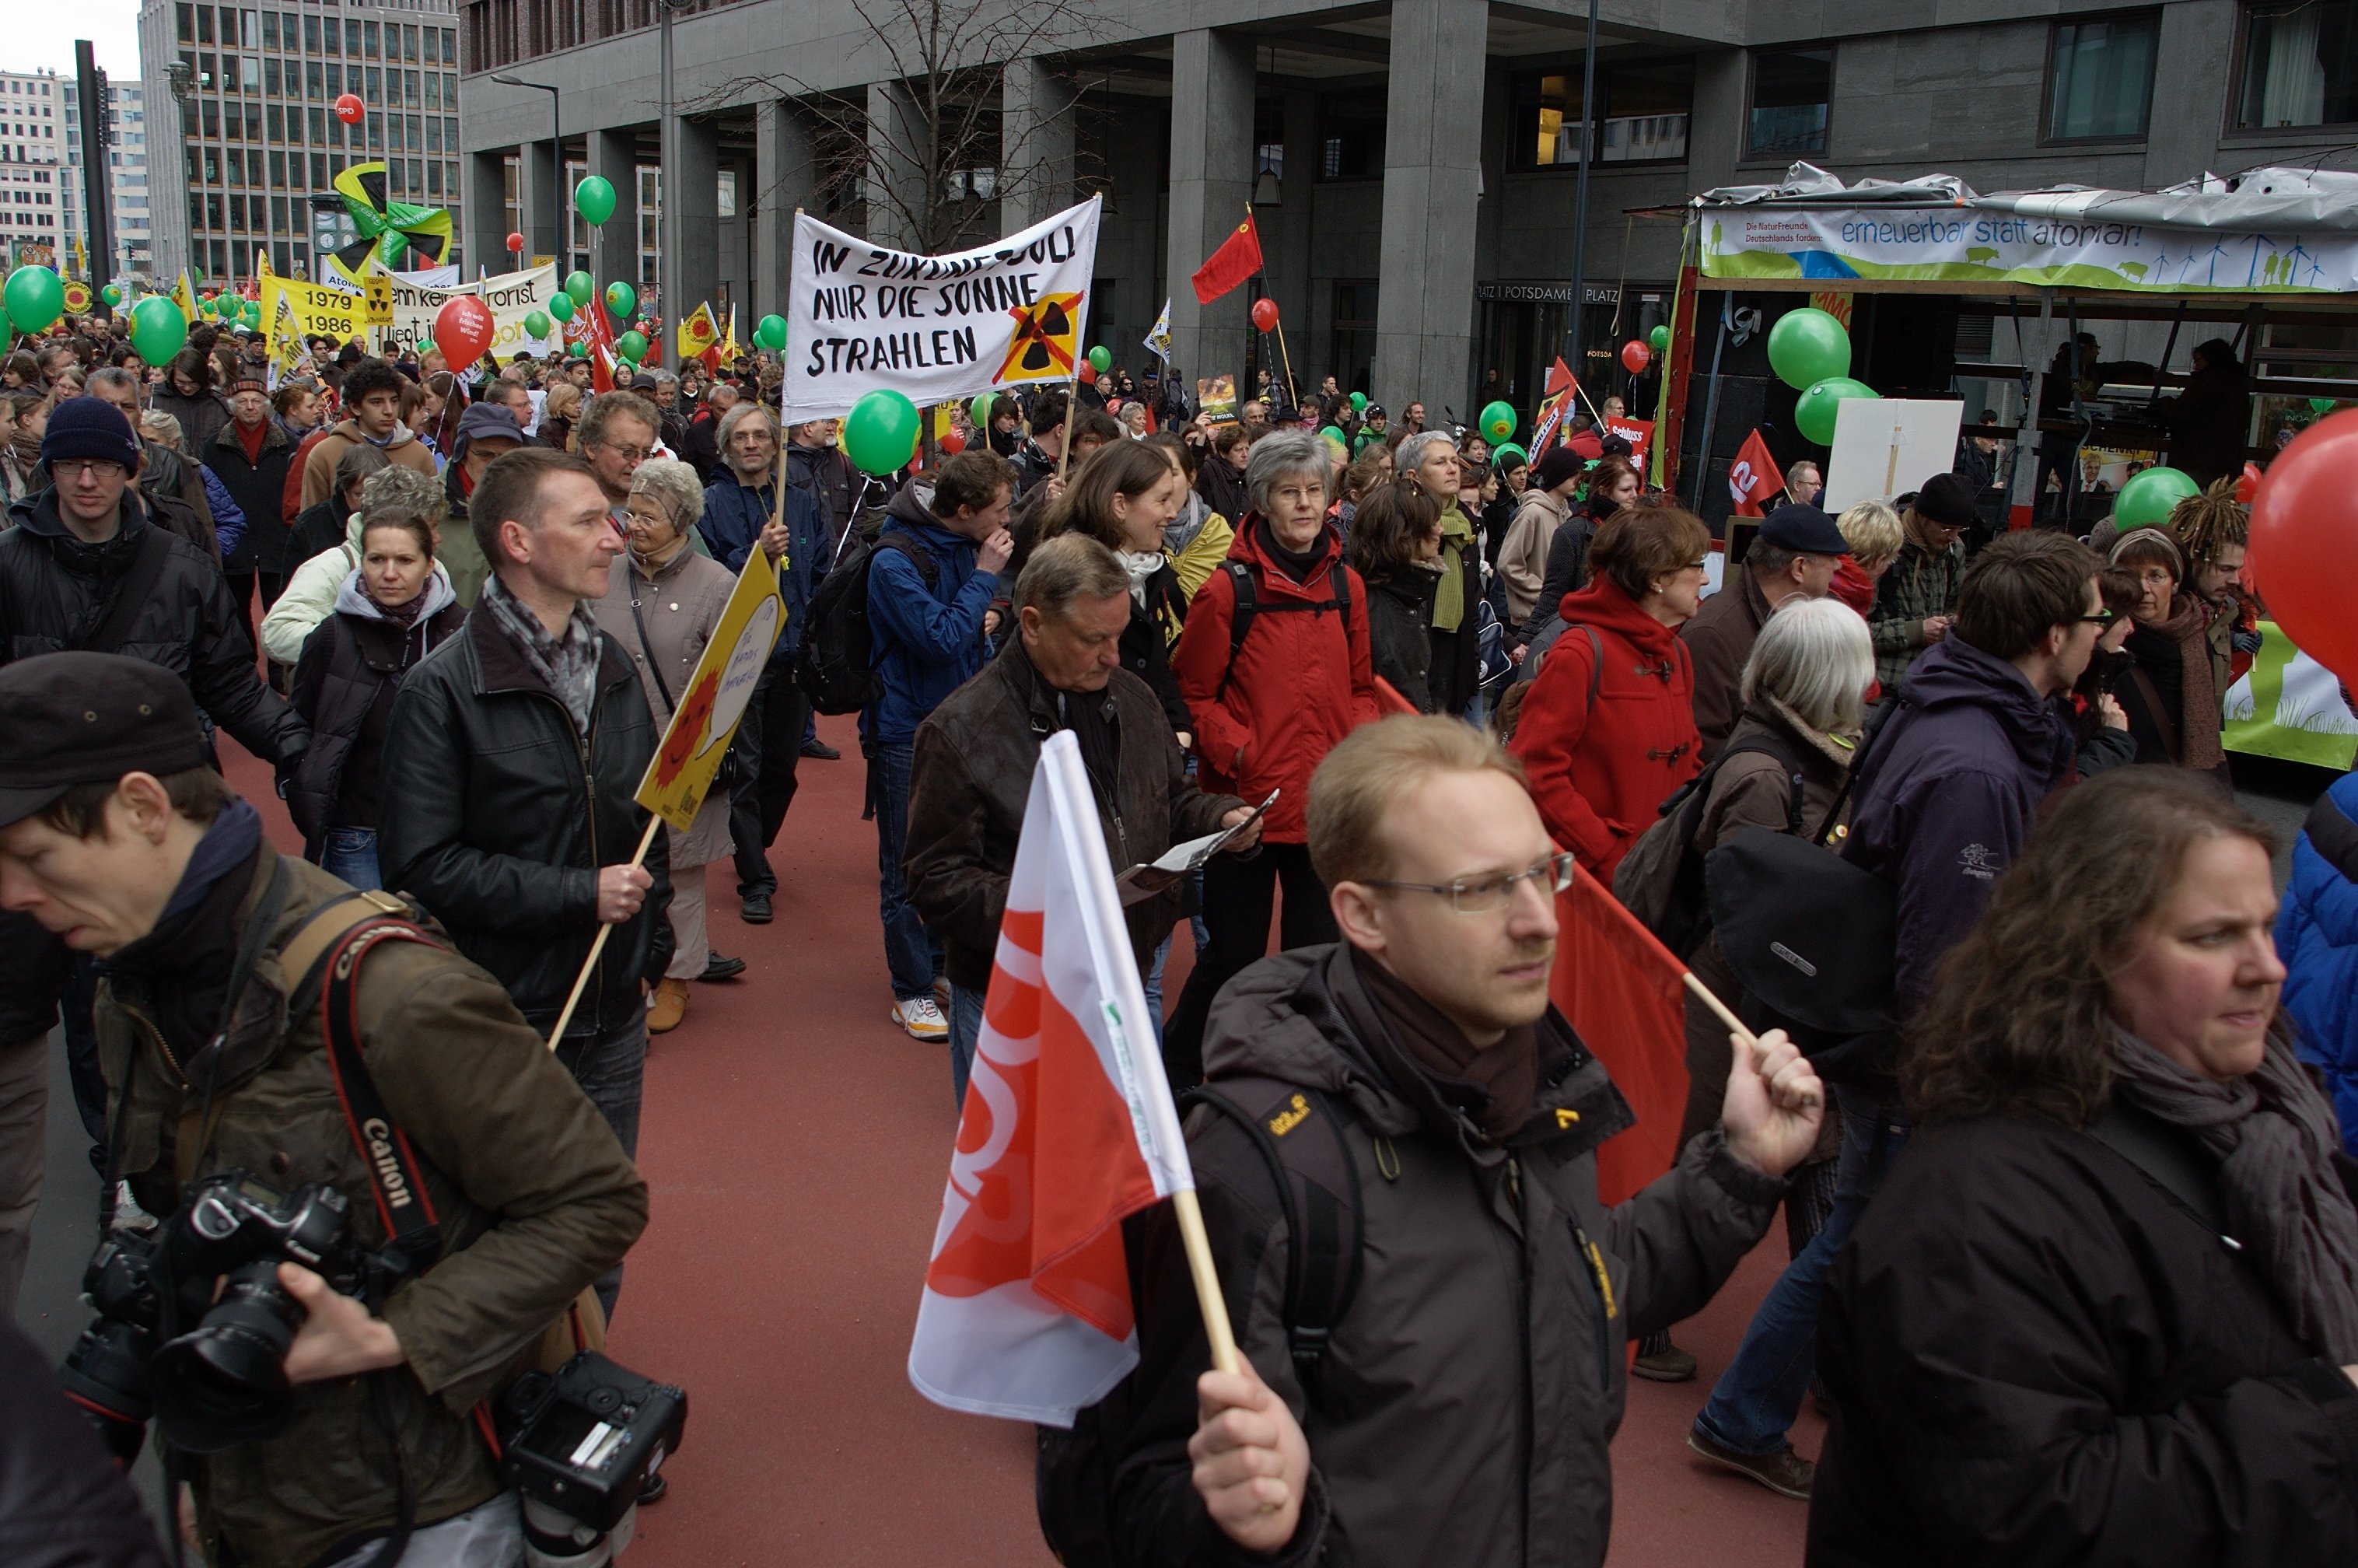
people, street, crowd, festival, 2011, rawtherapee, germany, deutschland, berlin, pentax, event, demonstration, 20mm, protest, lenstagged, steffenzahn, k100d, justpentax, berlinmitte, iamflickr, cosina, voigtlander, skopar, colorskopar, cv20, colorskopar20mmf35slii, 20mmf35slii, voigtlander20mm, cv2035, skopar20mmf35, antiatomkraft, marching, cosinavoigtl nder, cosinavoigtl ndercolorskopar20mmf35, voigtl nder20mmf35colorskoparslii, voigtl nder20mmf35